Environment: real
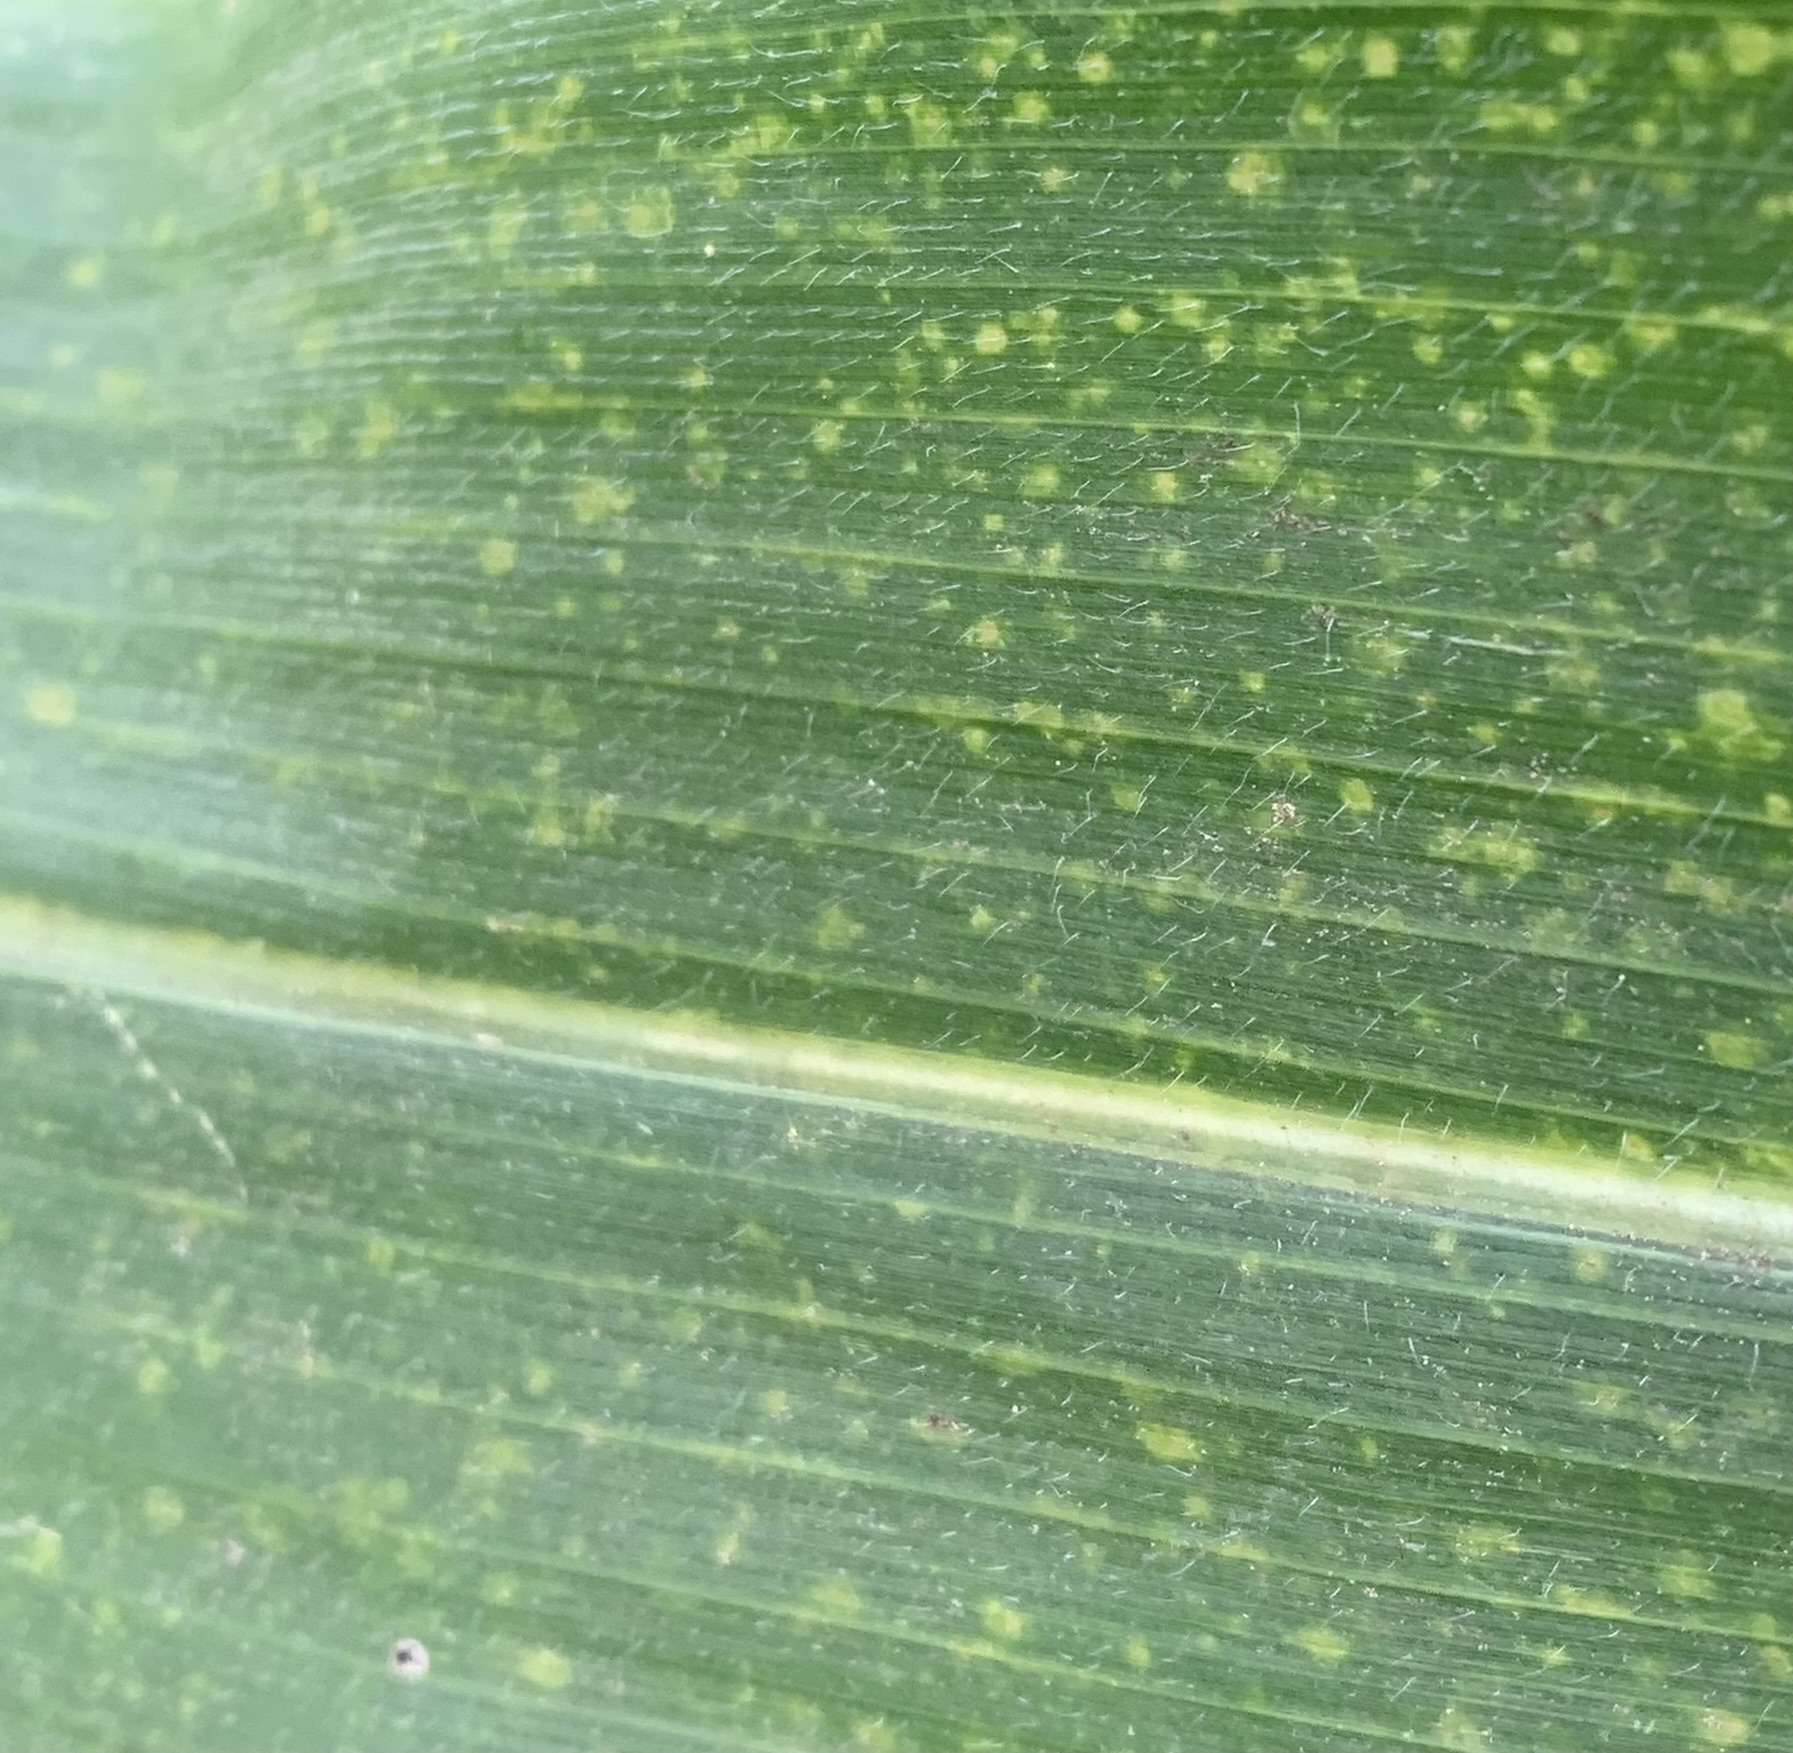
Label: lethal_necrosis